Julie Wolkenstein

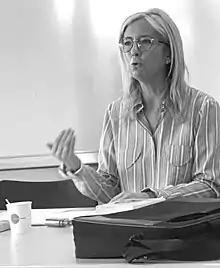
Julie Wolkenstein in 2019

Julie Wolkenstein ("née" Julie Poirot-Delpech) is a French writer born in 1968 in Paris. She is the daughter of academician Bertrand Poirot-Delpech and, by her mother, the granddaughter of French industrialist .